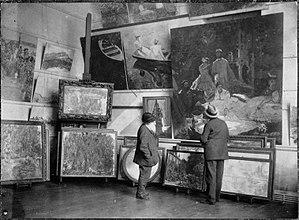
Monet dans son atelier